Hey Paula (TV series)

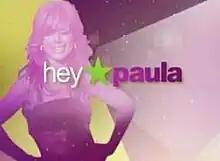

Hey Paula is an American reality television series starring and co-produced by American television personality Paula Abdul that aired from June 28 to July 27, 2007, on the Bravo network.